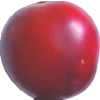
Label: cherry_wax_red